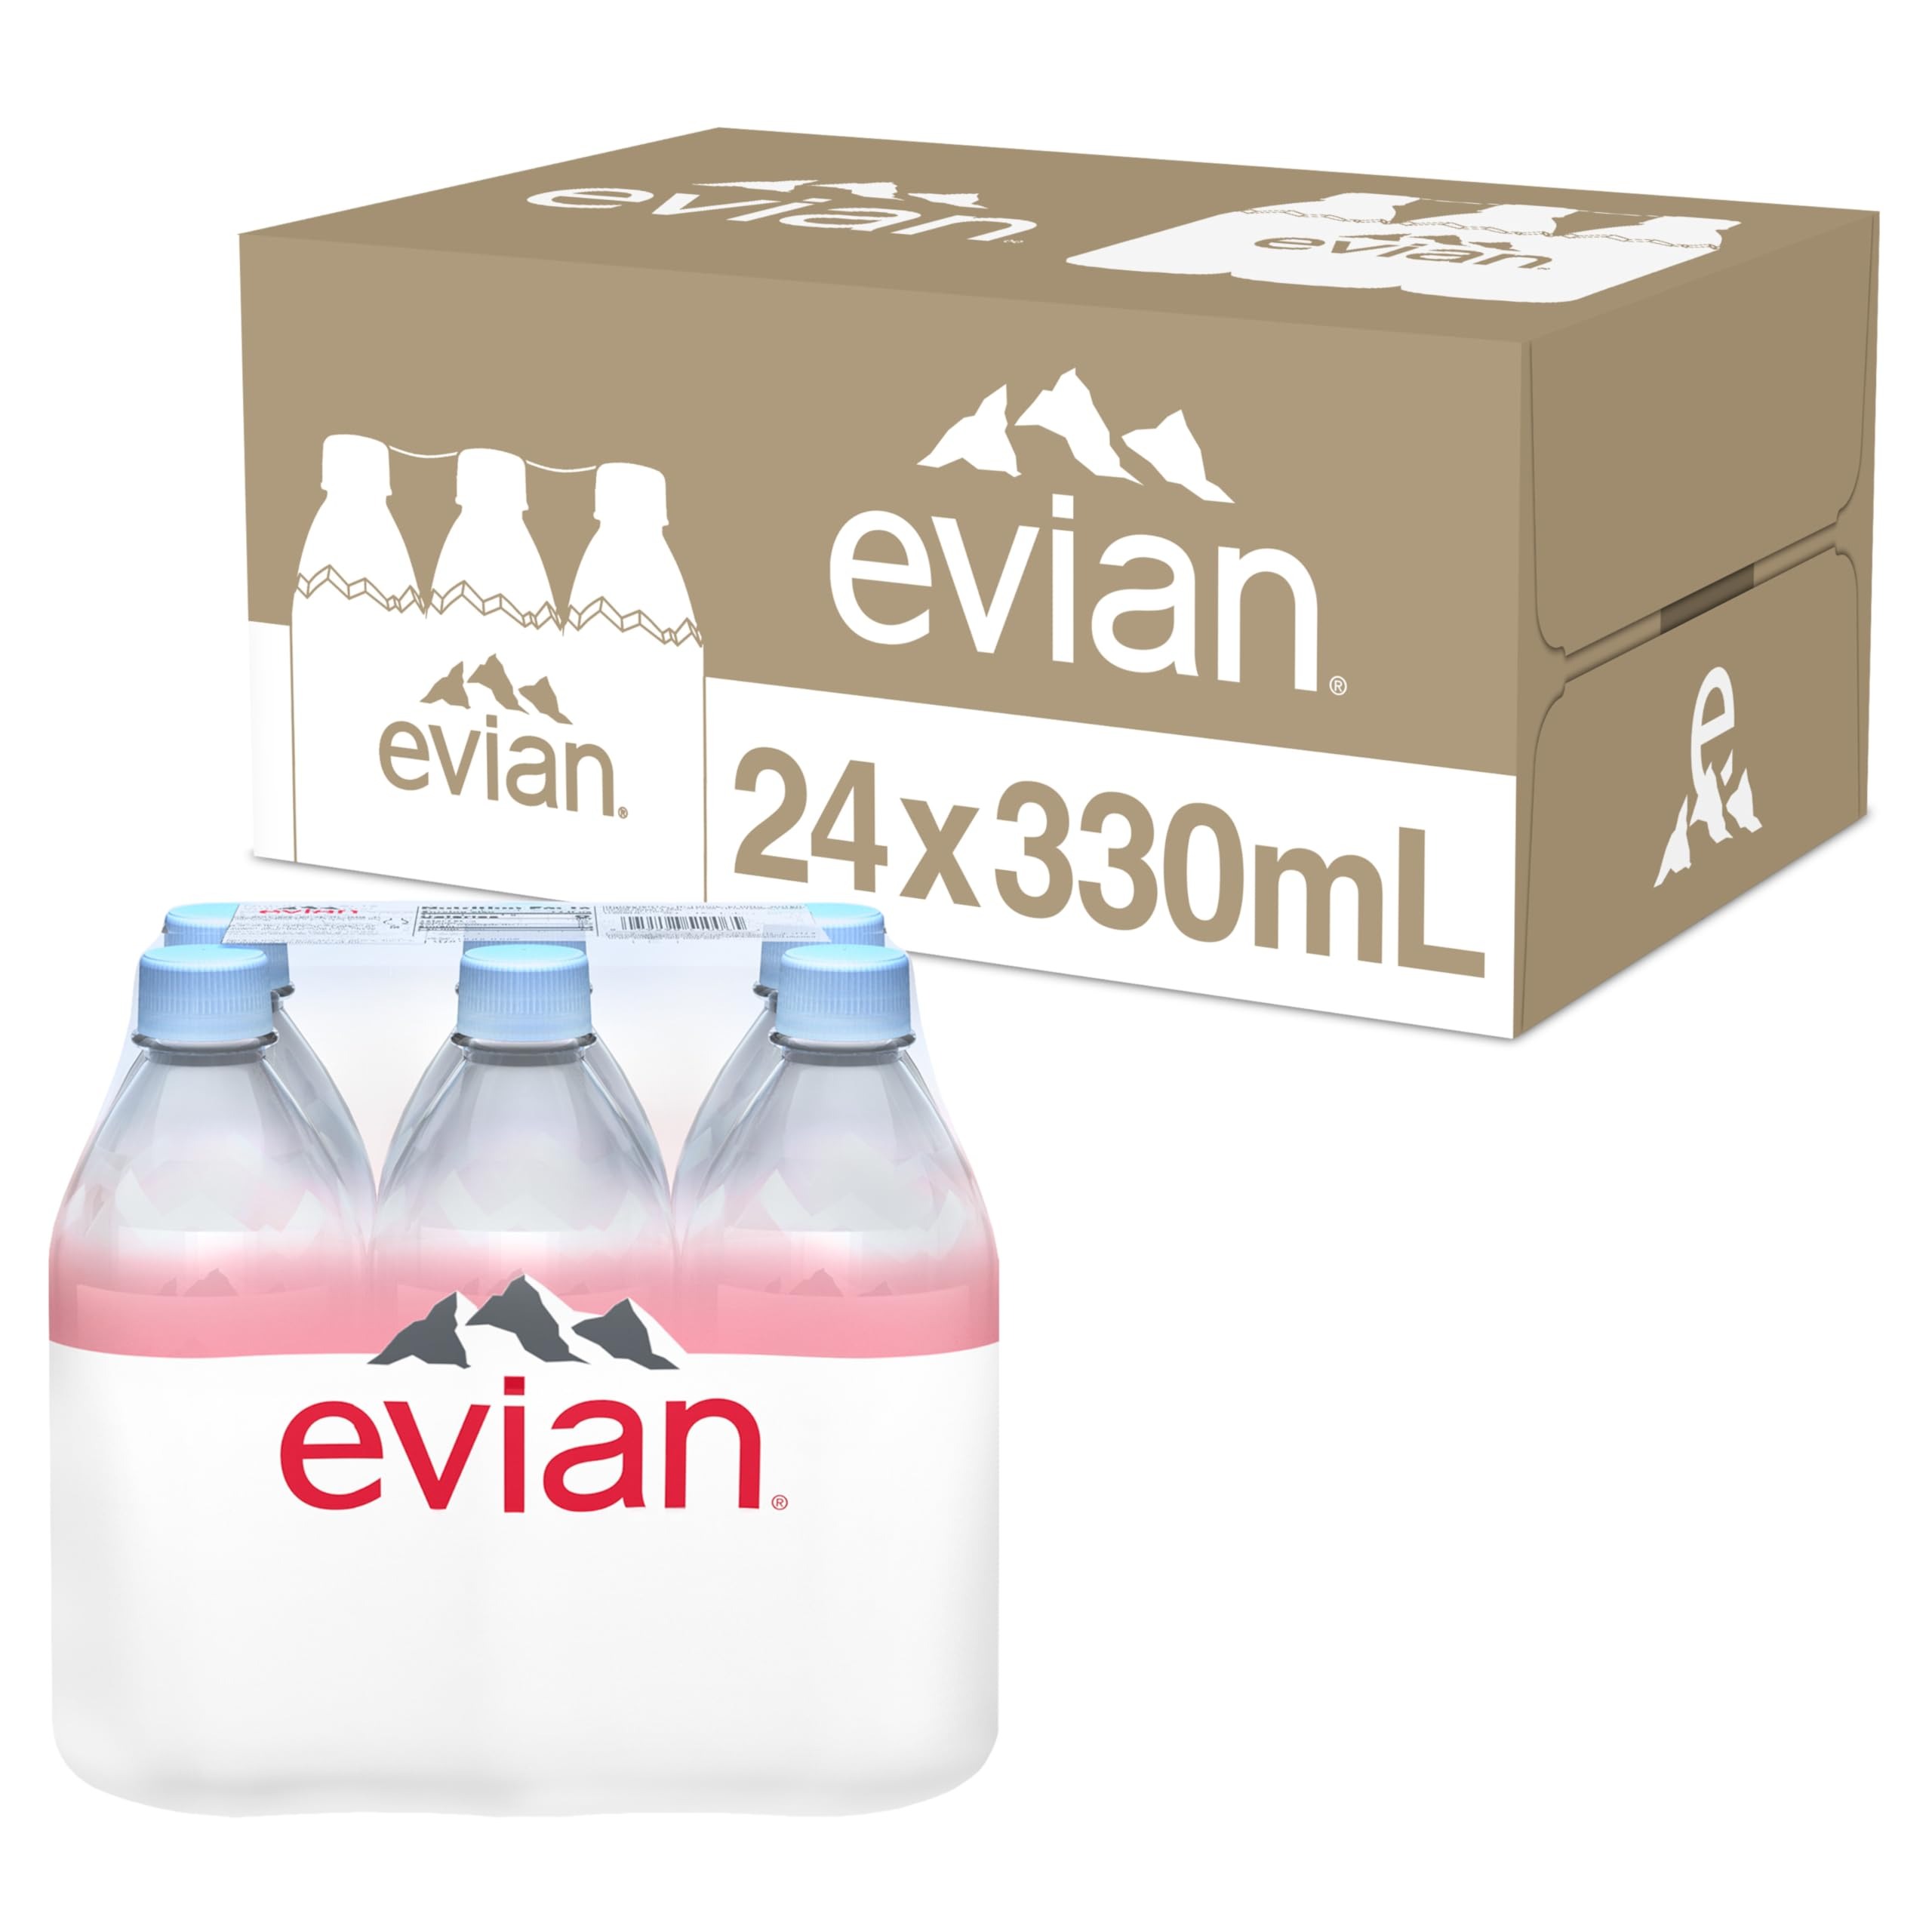
Item Name: Evian Natural Spring Water, 330 ML (11.15 fl oz) bottles, 24 pack
Bullet Point 1: NATURALLY REFRESHING: Our pure bottled natural spring mineral water is always a refreshing, naturally hydrating drink. Its quality and taste make it perfect for serving by the glass, or drinking directly from the bottle at home, at school or at the gym.
Bullet Point 2: NATURAL HYDRATION: evian's bottled water starts off nestled in the French Alps before delivering natural hydration and naturally occurring electrolytes. It's a great way to rehydrate post-workout, or as a refreshing drink on your lunch break or commute.
Bullet Point 3: OUR NATURAL SPRING WATER has a balanced mineral composition and naturally occurring electrolytes that give it a distinctive, smooth taste, unique among bottled waters. It's the perfect rehydrating beverage, delicious either cold or at room temperature.
Bullet Point 4: CRAFTED BY NATURE: evian natural spring water begins as snowflakes and mountain rain, naturally filtered through glacial rocks for over 15 years, giving evian its purity, mineral content and neutrally balanced 7.2 pH for delicious natural spring water.
Bullet Point 5: DRINK GREEN: evian is committed to the environment & respecting the water cycle. Our recyclable plastic bottles contain up to 35% recycled plastic. They're perfect for your backpack or gym bag, or keep them in your fridge for cool refreshment anytime.
Value: 268.8
Unit: Fl Oz

Price: 31.99